Andrey Chernyshov

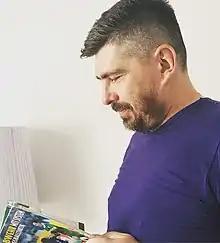
Chernyshov in 2018

Andrey Alekseyevich Chernyshov (Russian: Андрей Алексеевич Чернышов; born 7 January 1968) is a Russian professional football manager and former player who most recently coached ISL club Mohammedan.